Bank War

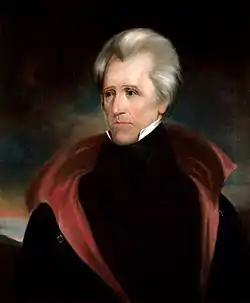
A thin man with gray hair and a tall black collar and block overcoat. The inside of the overcoat is red.

The rise of Jacksonian democracy was achieved through harnessing the widespread social resentments and political unrest persisting since the Panic of 1819 and the Missouri Crisis of 1820. The Panic was caused by the rapid resurgence of the European economy after the Napoleonic Wars, where improved agriculture caused the prices of American goods to drop, and a scarcity of specie due to unrest in the Spanish American colonies. The situation was exacerbated by the B.U.S. under Bank President William Jones through fraud and the rapid emission of paper money. He eventually began to call in loans, but nonetheless was removed by the Bank's directors. Langdon Cheves, who replaced Jones as president, worsened the situation by reducing the Bank's liabilities by more than half, lessening the value of Bank notes, and more than tripling the Bank's specie held in reserve. At the same time, the prices of American goods abroad collapsed. This led to the failure of state banks and the collapse of businesses, turning what could have been a brief recession into a prolonged depression. Financial writer William M. Gouge wrote that "the Bank was saved and the people were ruined".